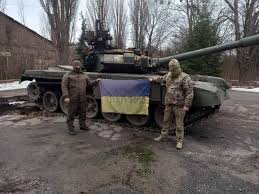
Label: T-90